Hiram Church Ford

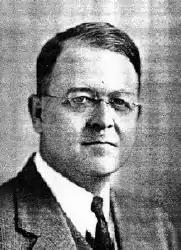

Hiram Church Ford (July 28, 1884 – June 8, 1969) was a United States district judge of the United States District Court for the Eastern District of Kentucky.